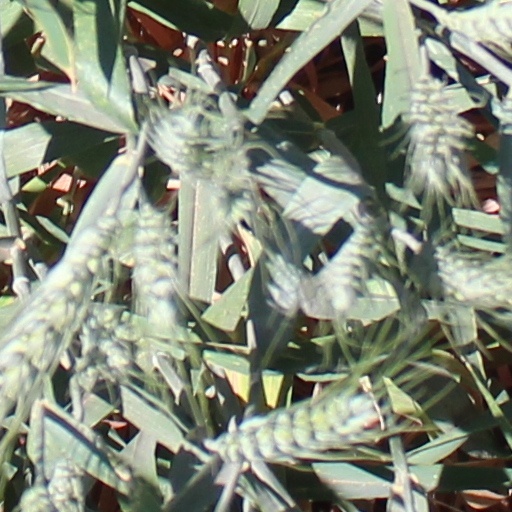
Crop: wheat